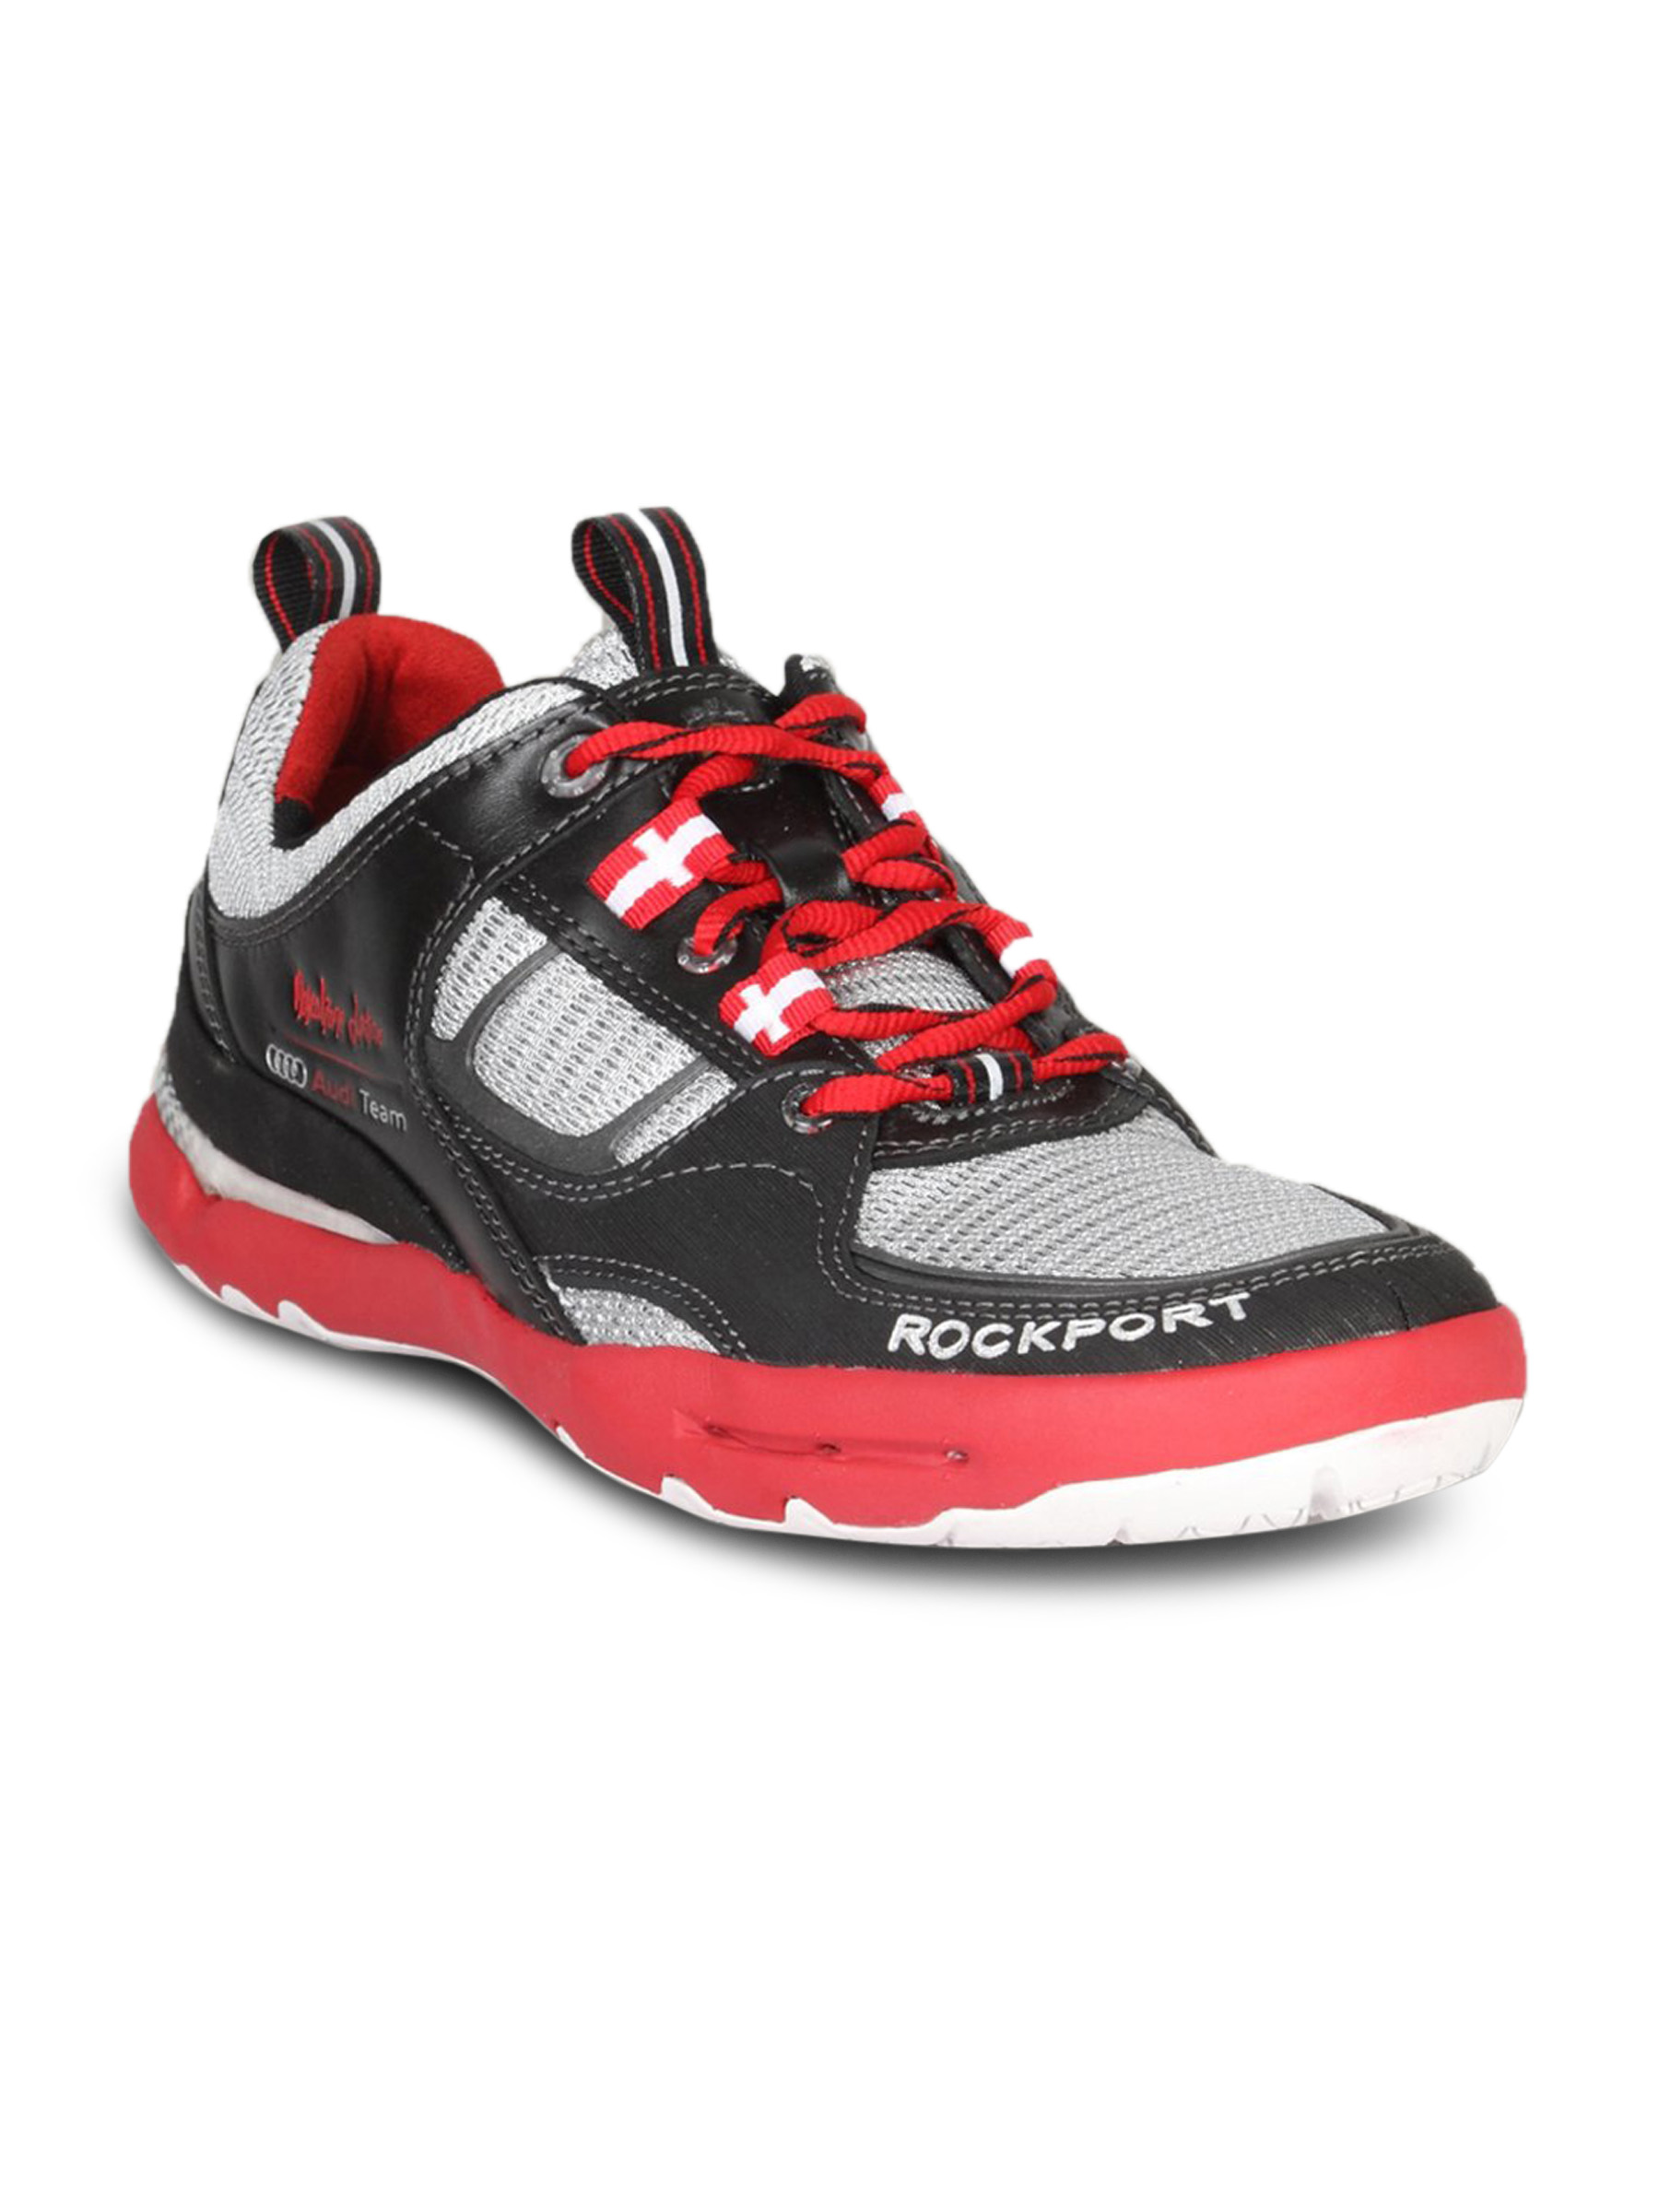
Rockport Men's Hydro Sail Black Silver Red Shoe
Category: Footwear / Shoes / Sports Shoes
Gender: Men
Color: Black
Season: Fall 2011
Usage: Sports